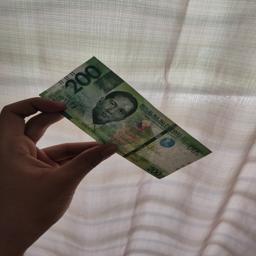
Label: 200_Front